Edge (wrestler)

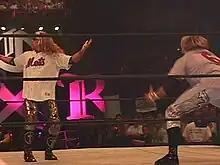
Edge (right) and Christian performing one of their "five-second poses" at King of the Ring in June 2000

At Backlash on April 30, Edge and Christian defeated D-Generation X to retain the titles. At Judgment Day on May 21, Edge, Christian and Kurt Angle lost a six-man tag team match to Rikishi and Too Cool. Soon after, they lost the tag titles to Too Cool but won them back in a Four corners elimination match at King of the Ring on June 25. At Fully Loaded on July 23, they defended the titles against The Acolytes Protection Agency where they got disqualified but retained the titles. After retaining the titles at SummerSlam on August 27, at Unforgiven on September 24, Edge and Christian defended the titles against The Hardy Boyz in a steel cage match where they lost the titles and were not allowed another title shot. At No Mercy on October 22, Edge and Christian, masked as Los Conquistadores, defeated The Hardys for the titles. The next night on "Raw", the Hardy Boyz dressed as the Los Conquistadores and defeated Edge in a handicap match after Christian was taken out backstage to regain the WWF Tag Team Championship.